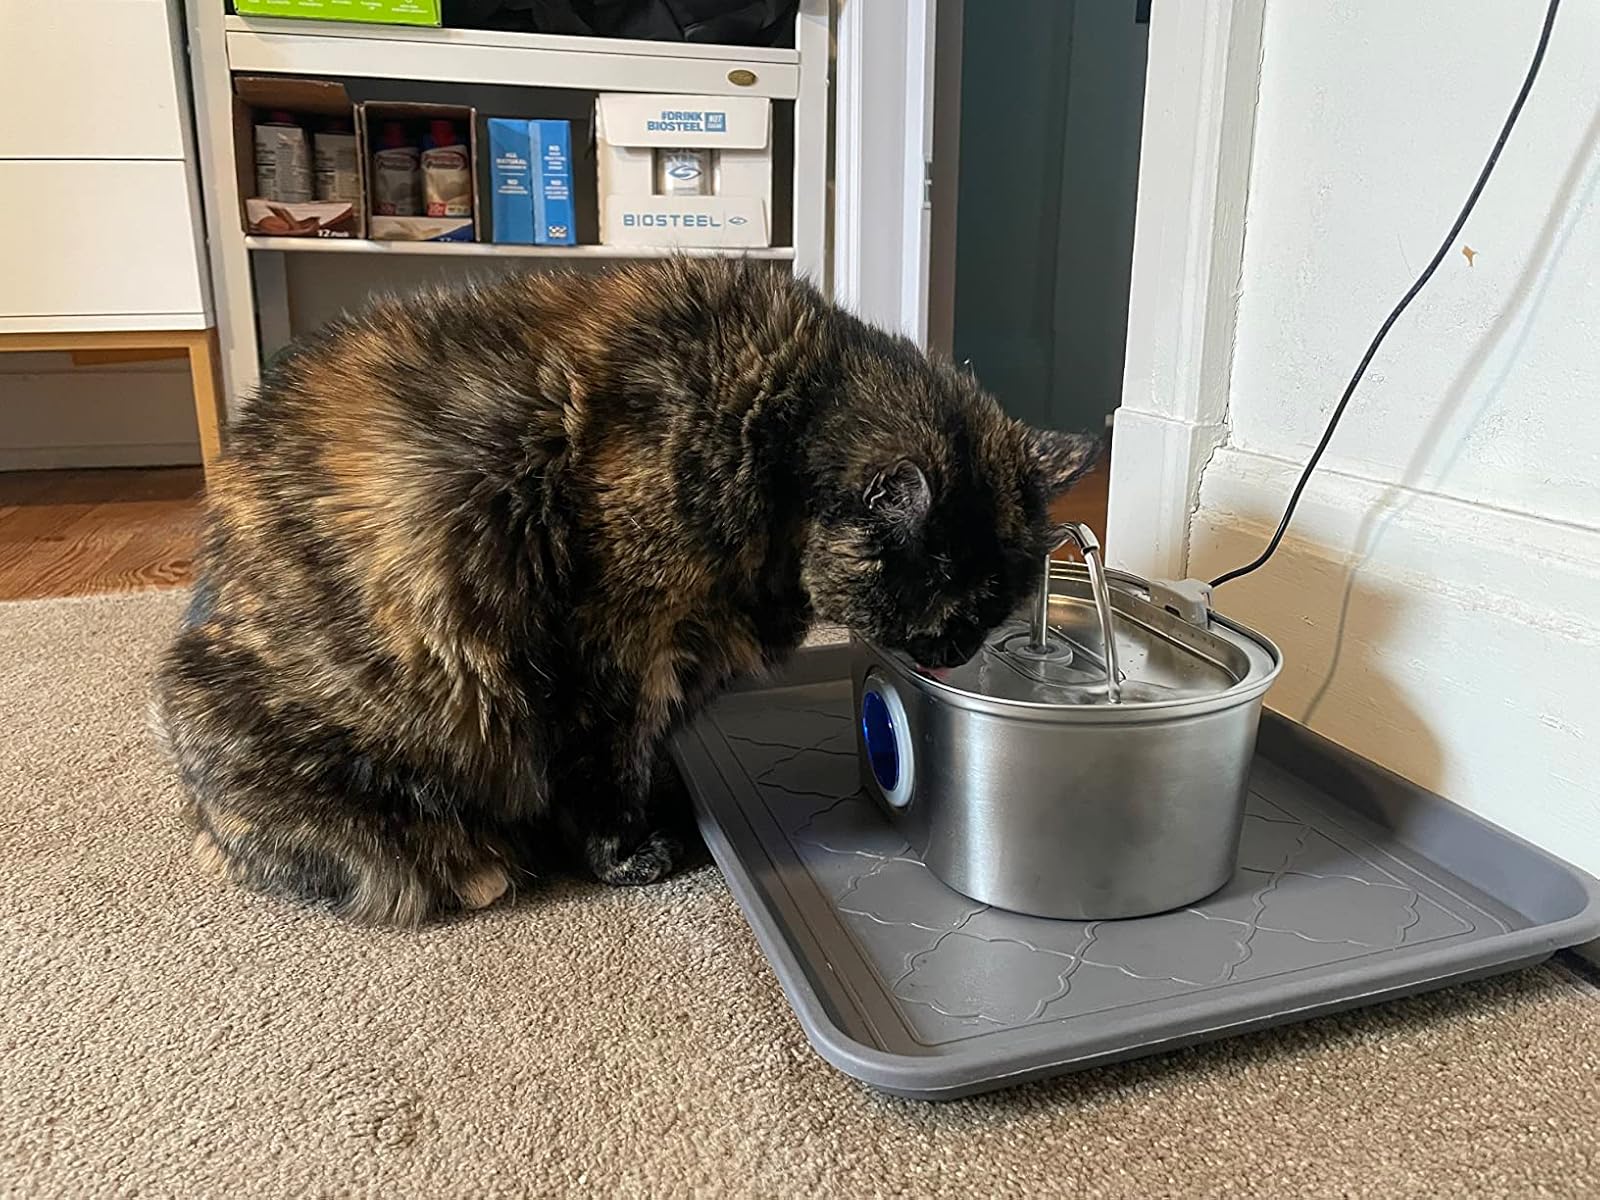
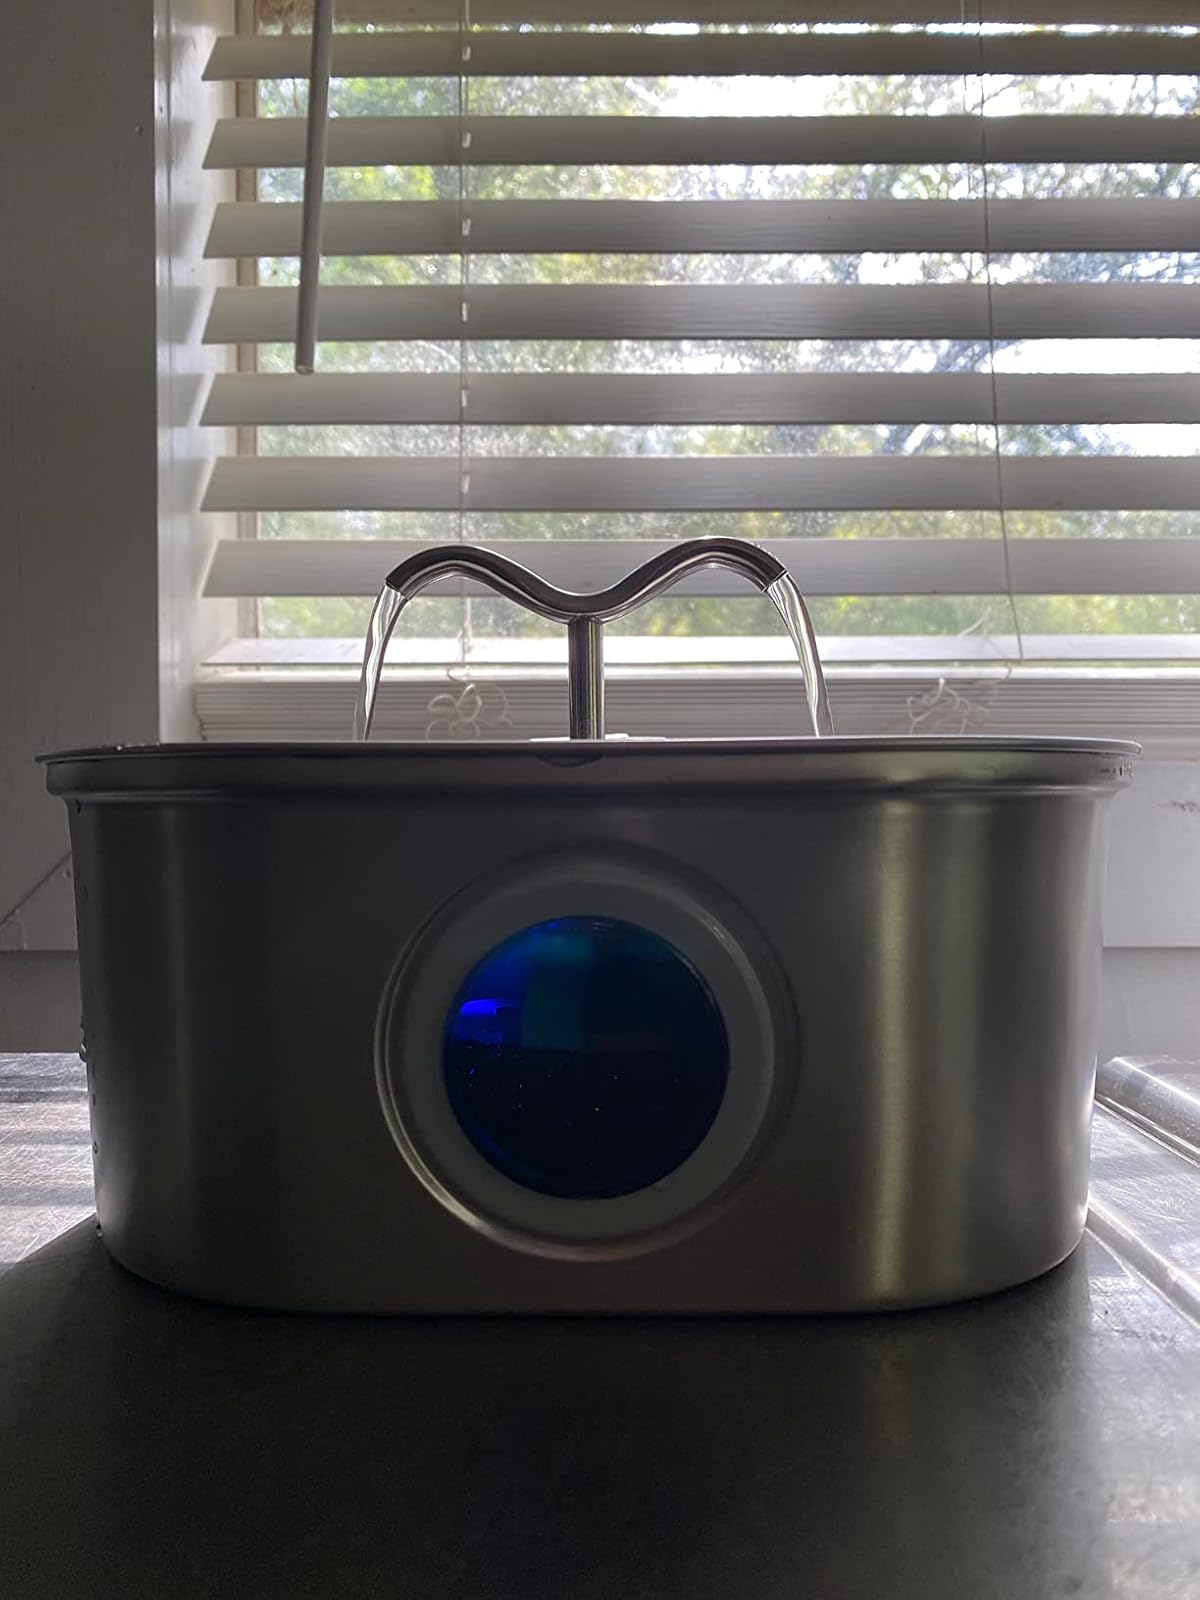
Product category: items_bowl
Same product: yes